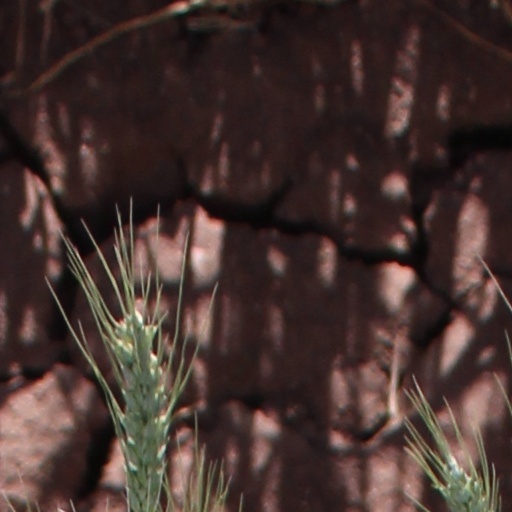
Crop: wheat